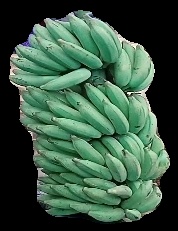
Variety: elakki-bale
Grade: grade1